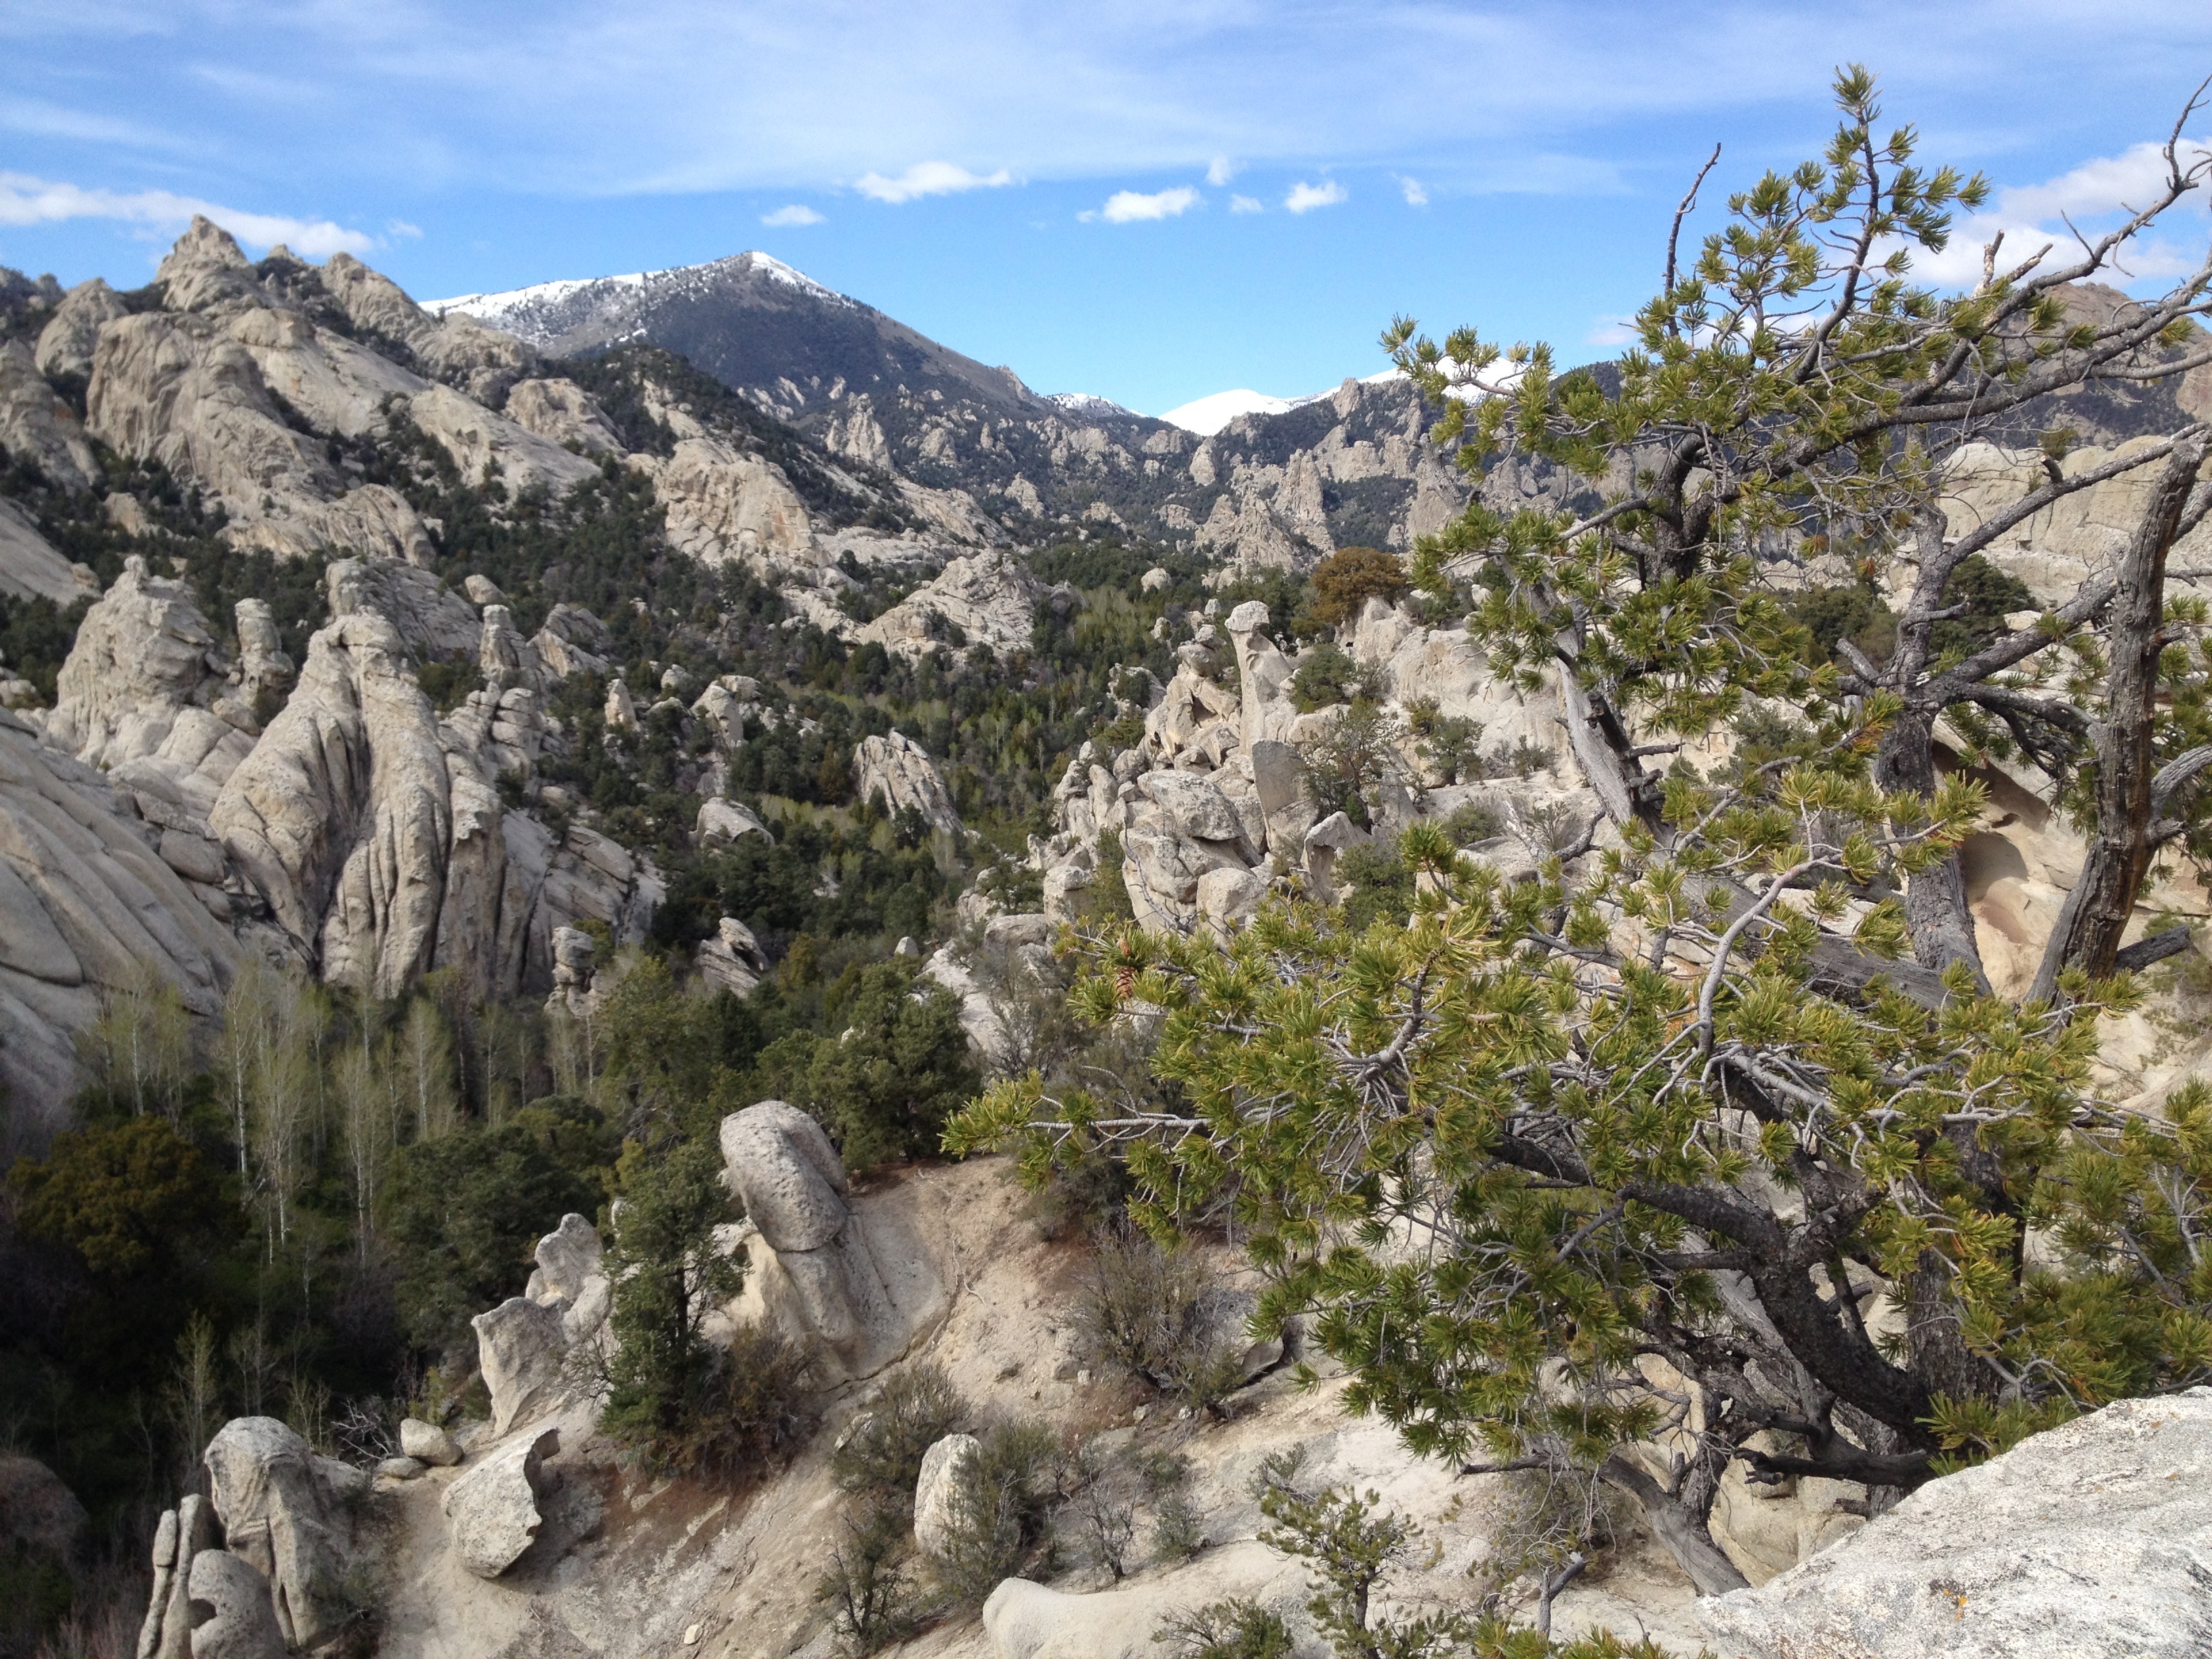
landscape, nature, rock, wilderness, walking, mountain, hiking, trail, adventure, peak, valley, mountain range, formation, cliff, park, national park, ridge, mountain landscape, geology, alps, backpacking, badlands, plateau, wadi, mountain pass, mountainous landforms